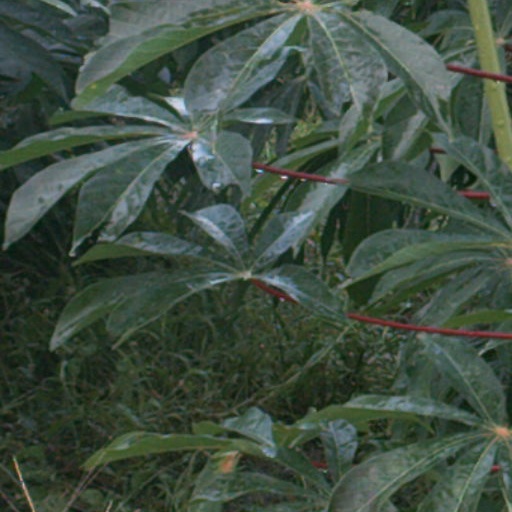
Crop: cassava